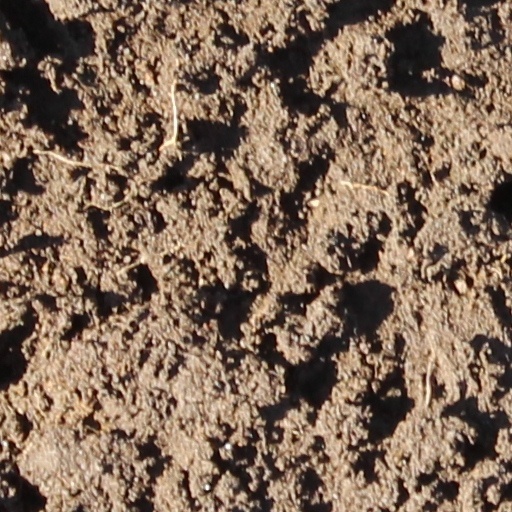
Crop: wheat